1955 Indonesian legislative election

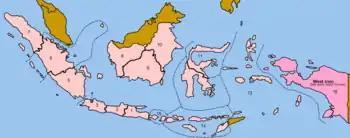
The electoral regions Indonesia was divided into for the 1955 elections.

In the last few months of the election campaign, the major parties focused on educating and mass-informing voters in areas where they had managed to establish village-level influence, organization and control. This phase included persuasion as well as threats.